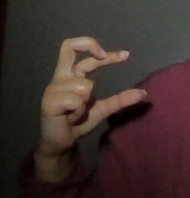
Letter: thal